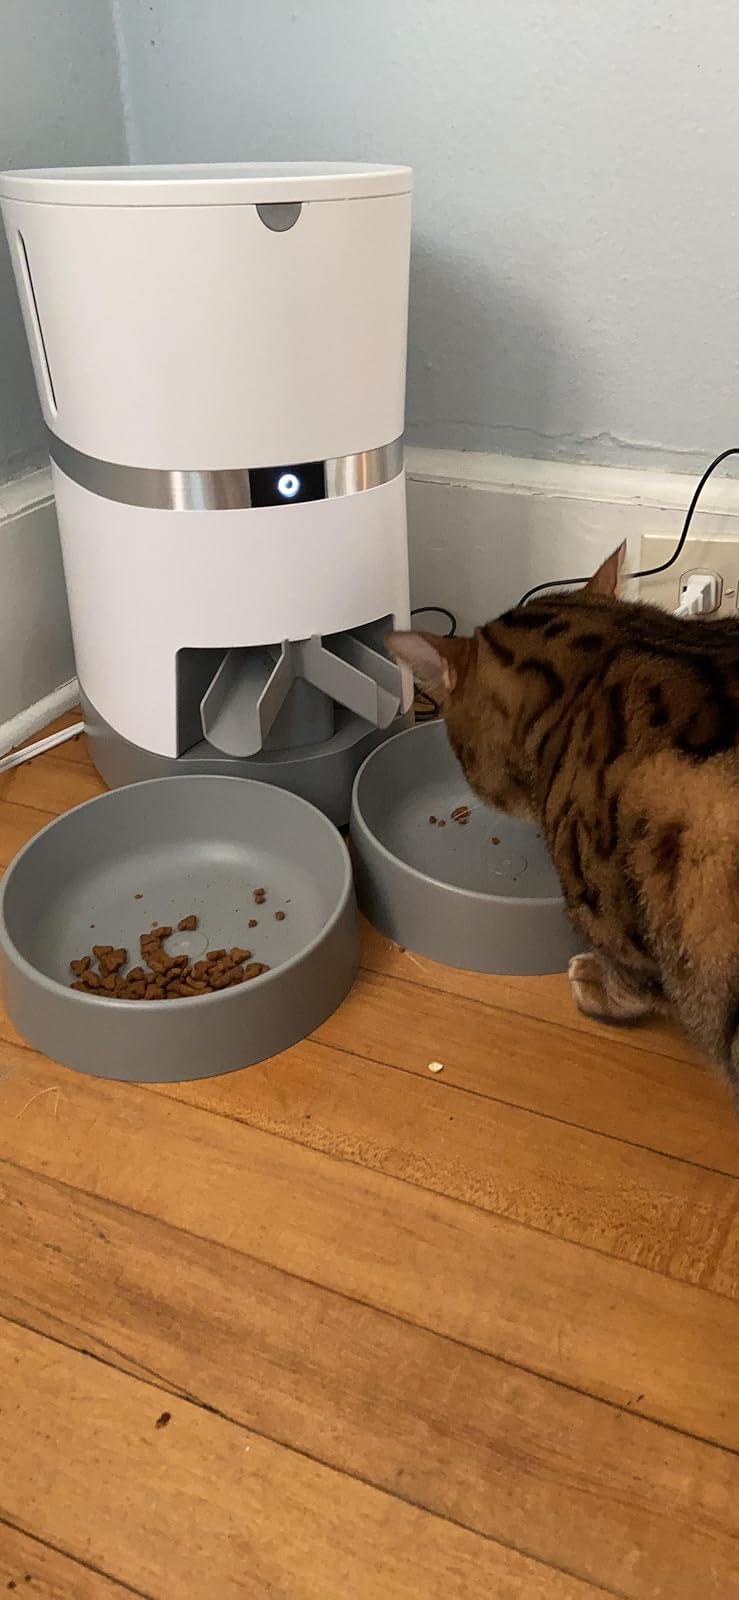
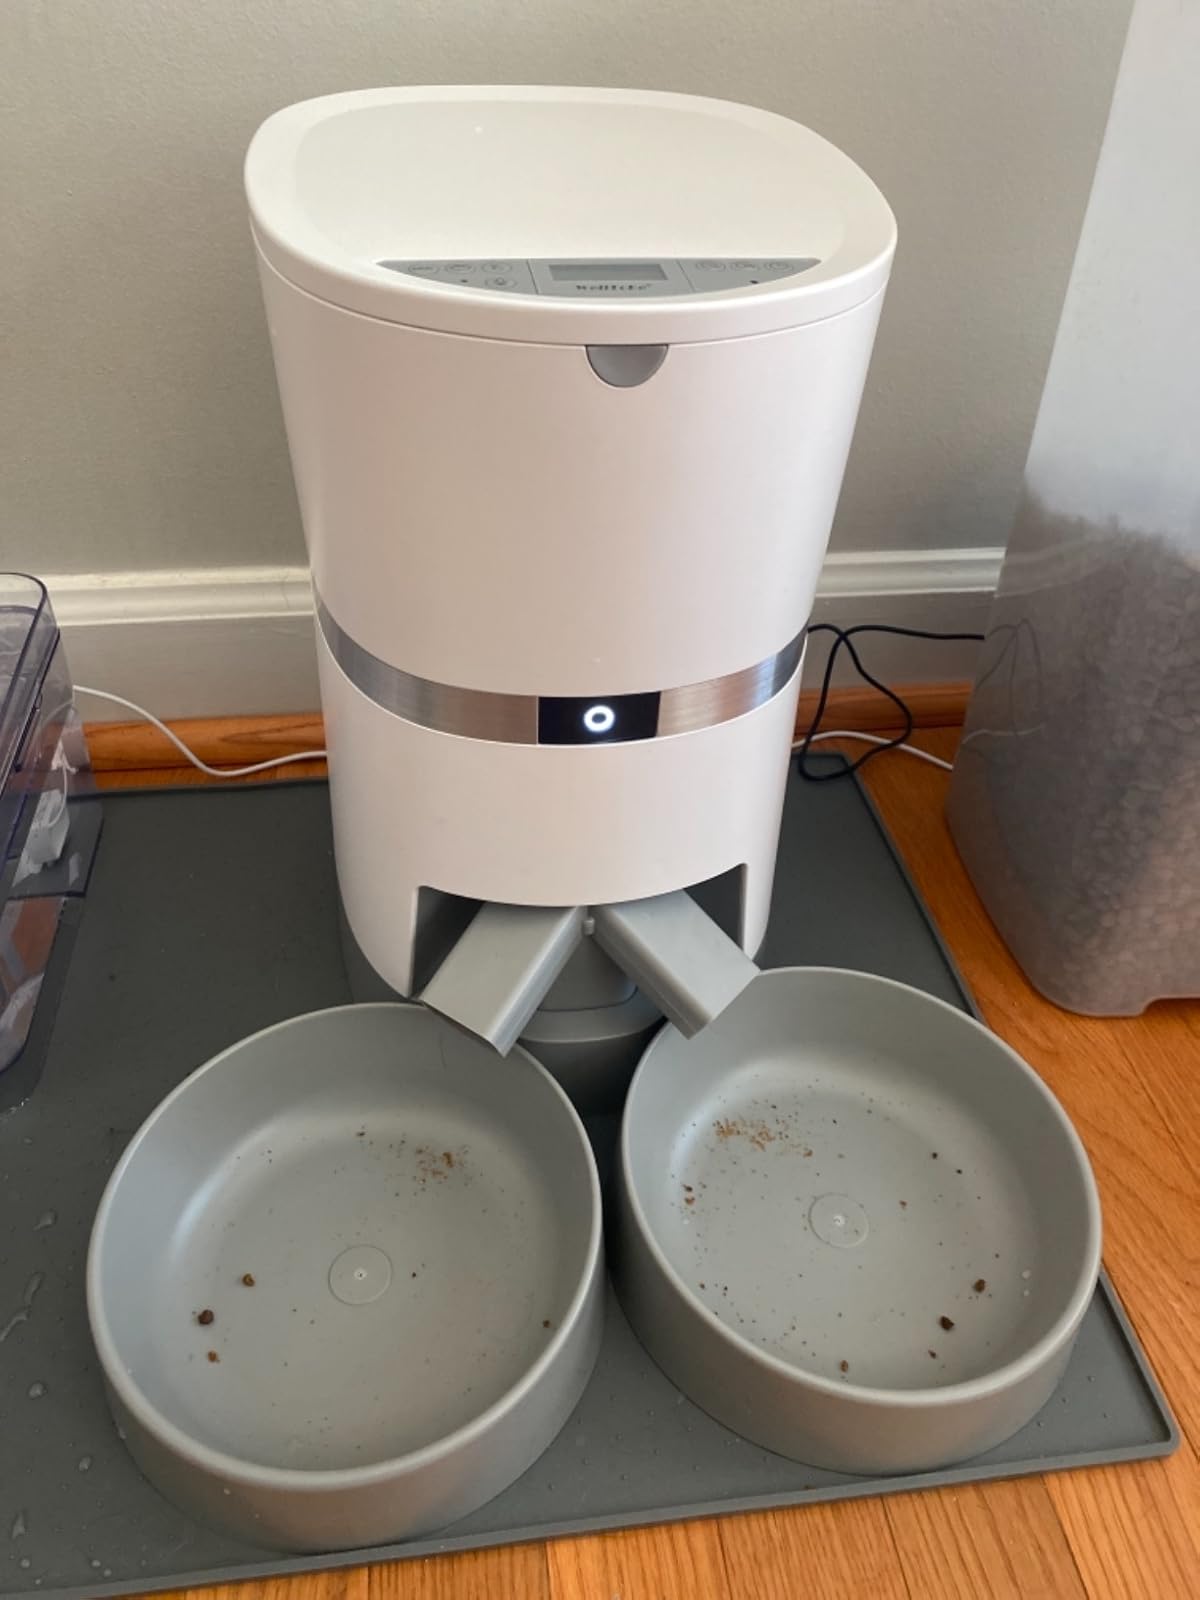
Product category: items_feeder
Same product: yes